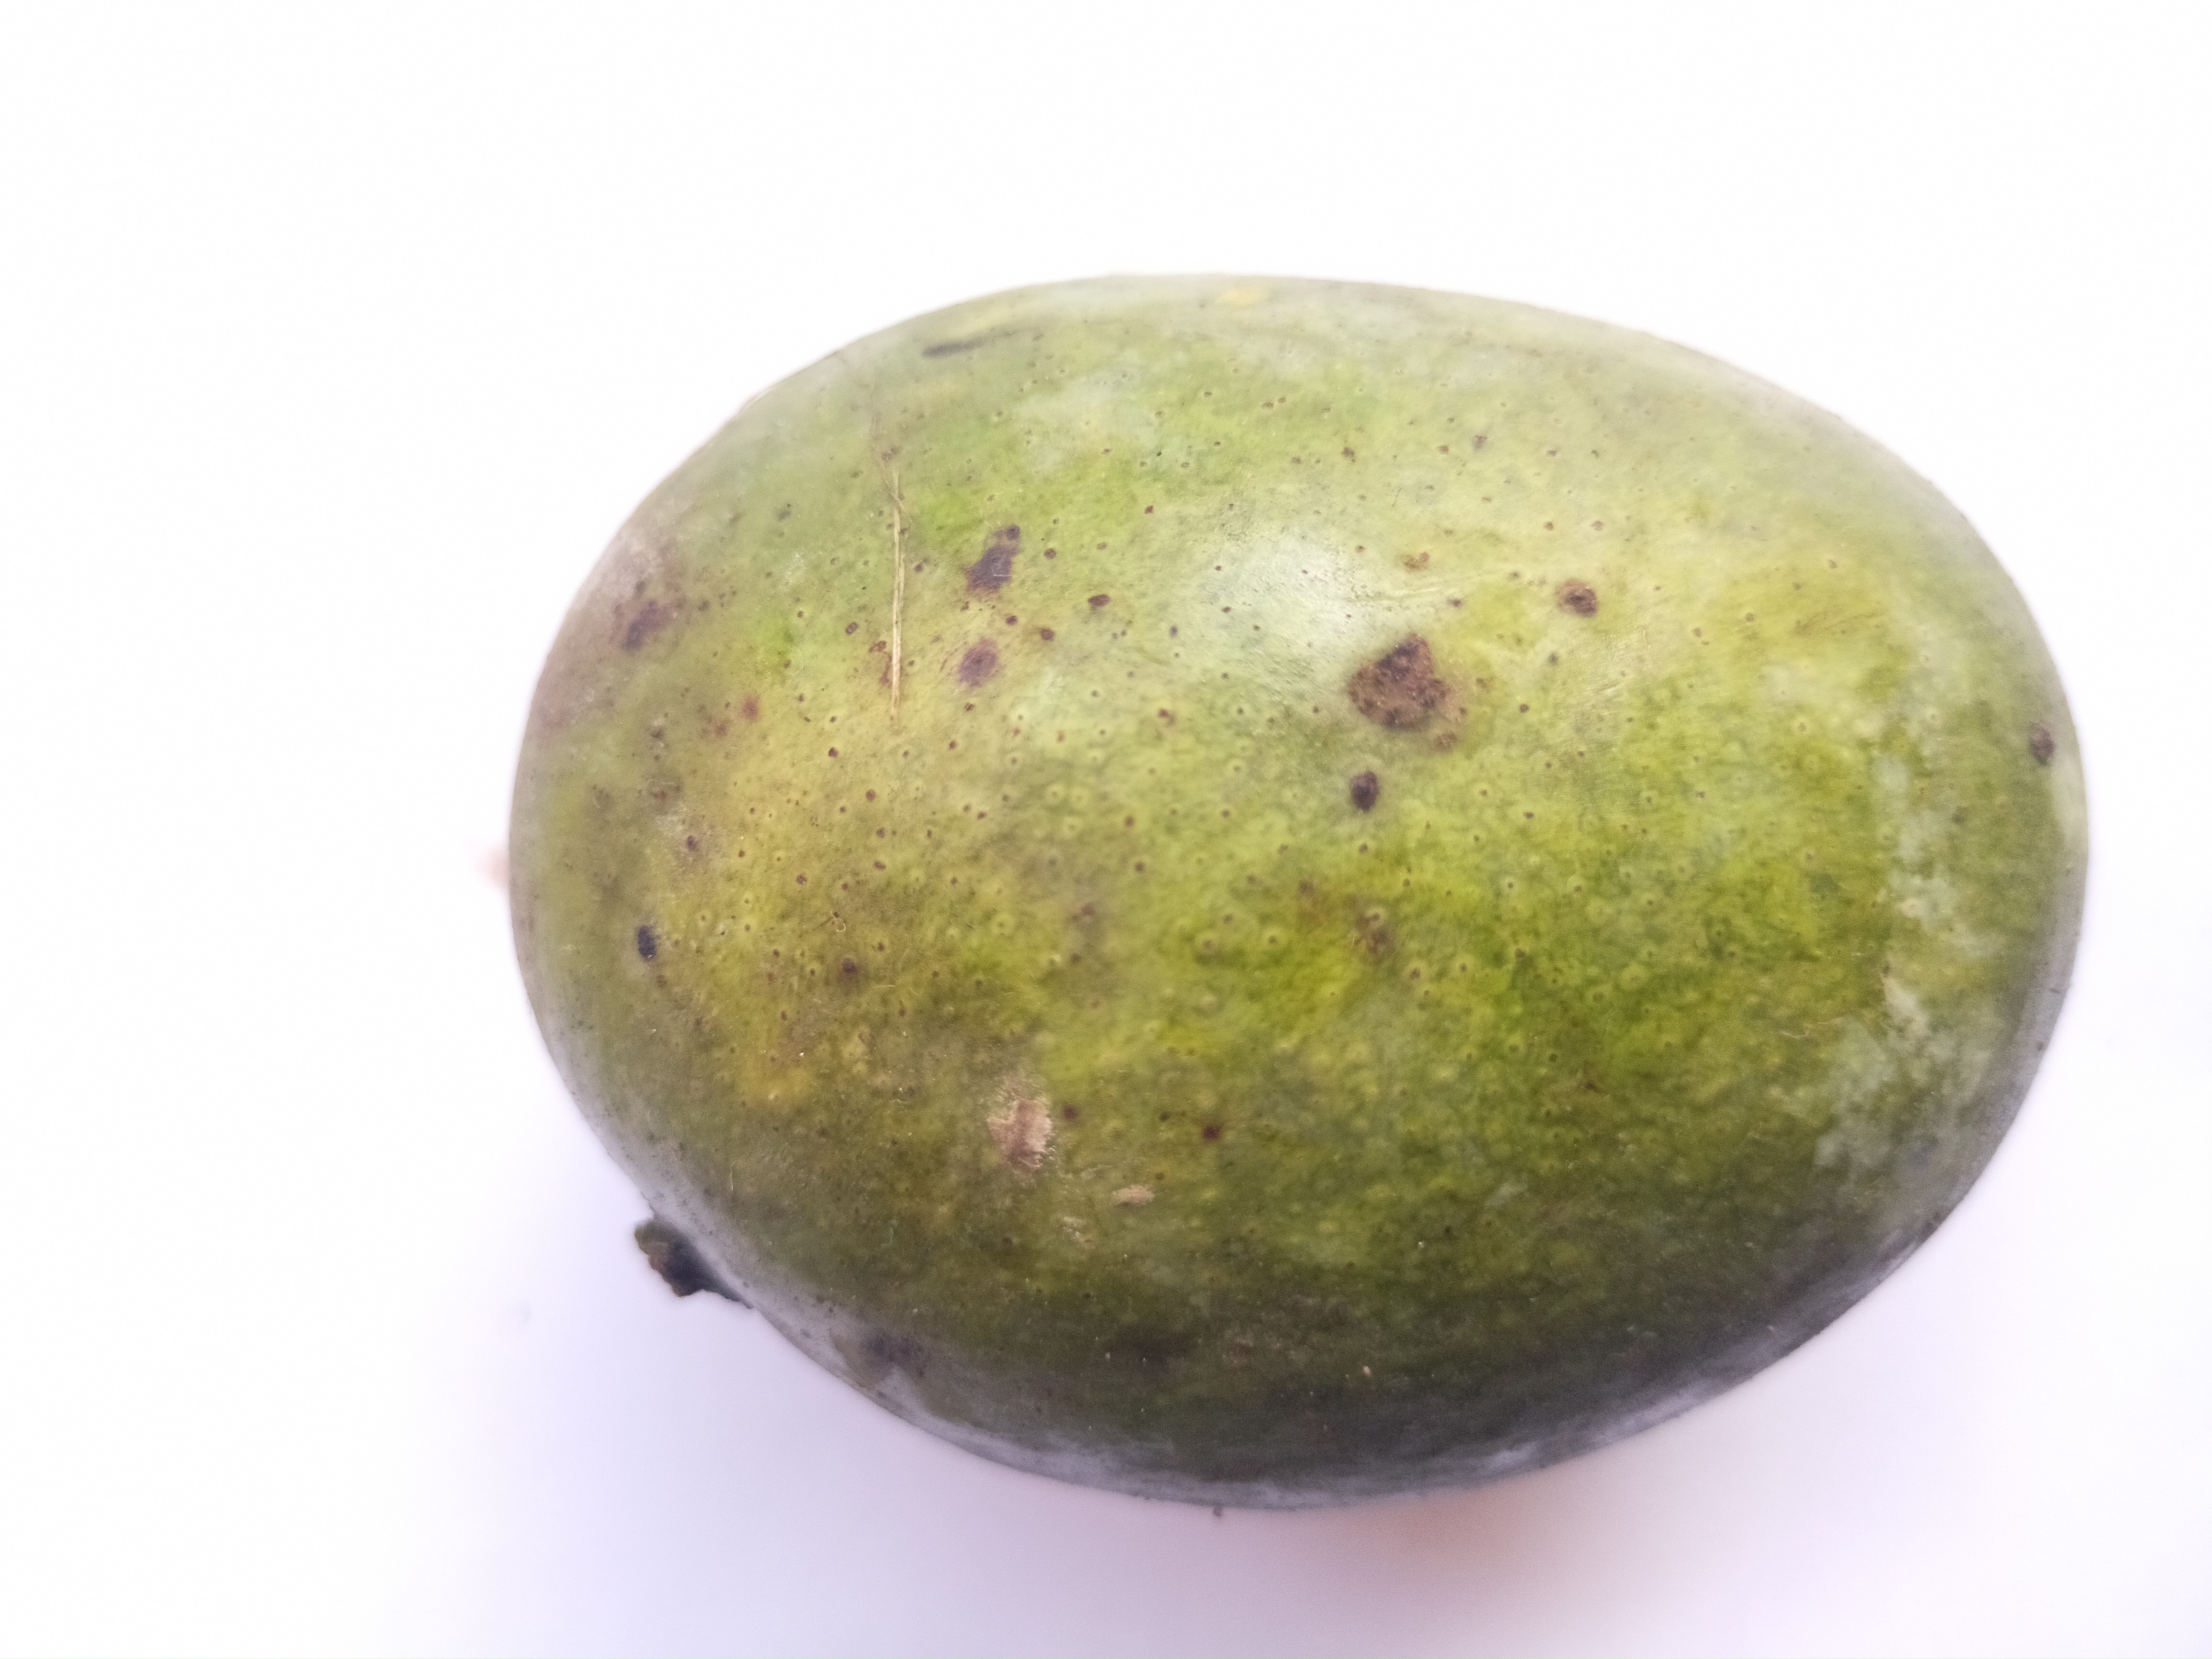
Mango variety: Khrishapat